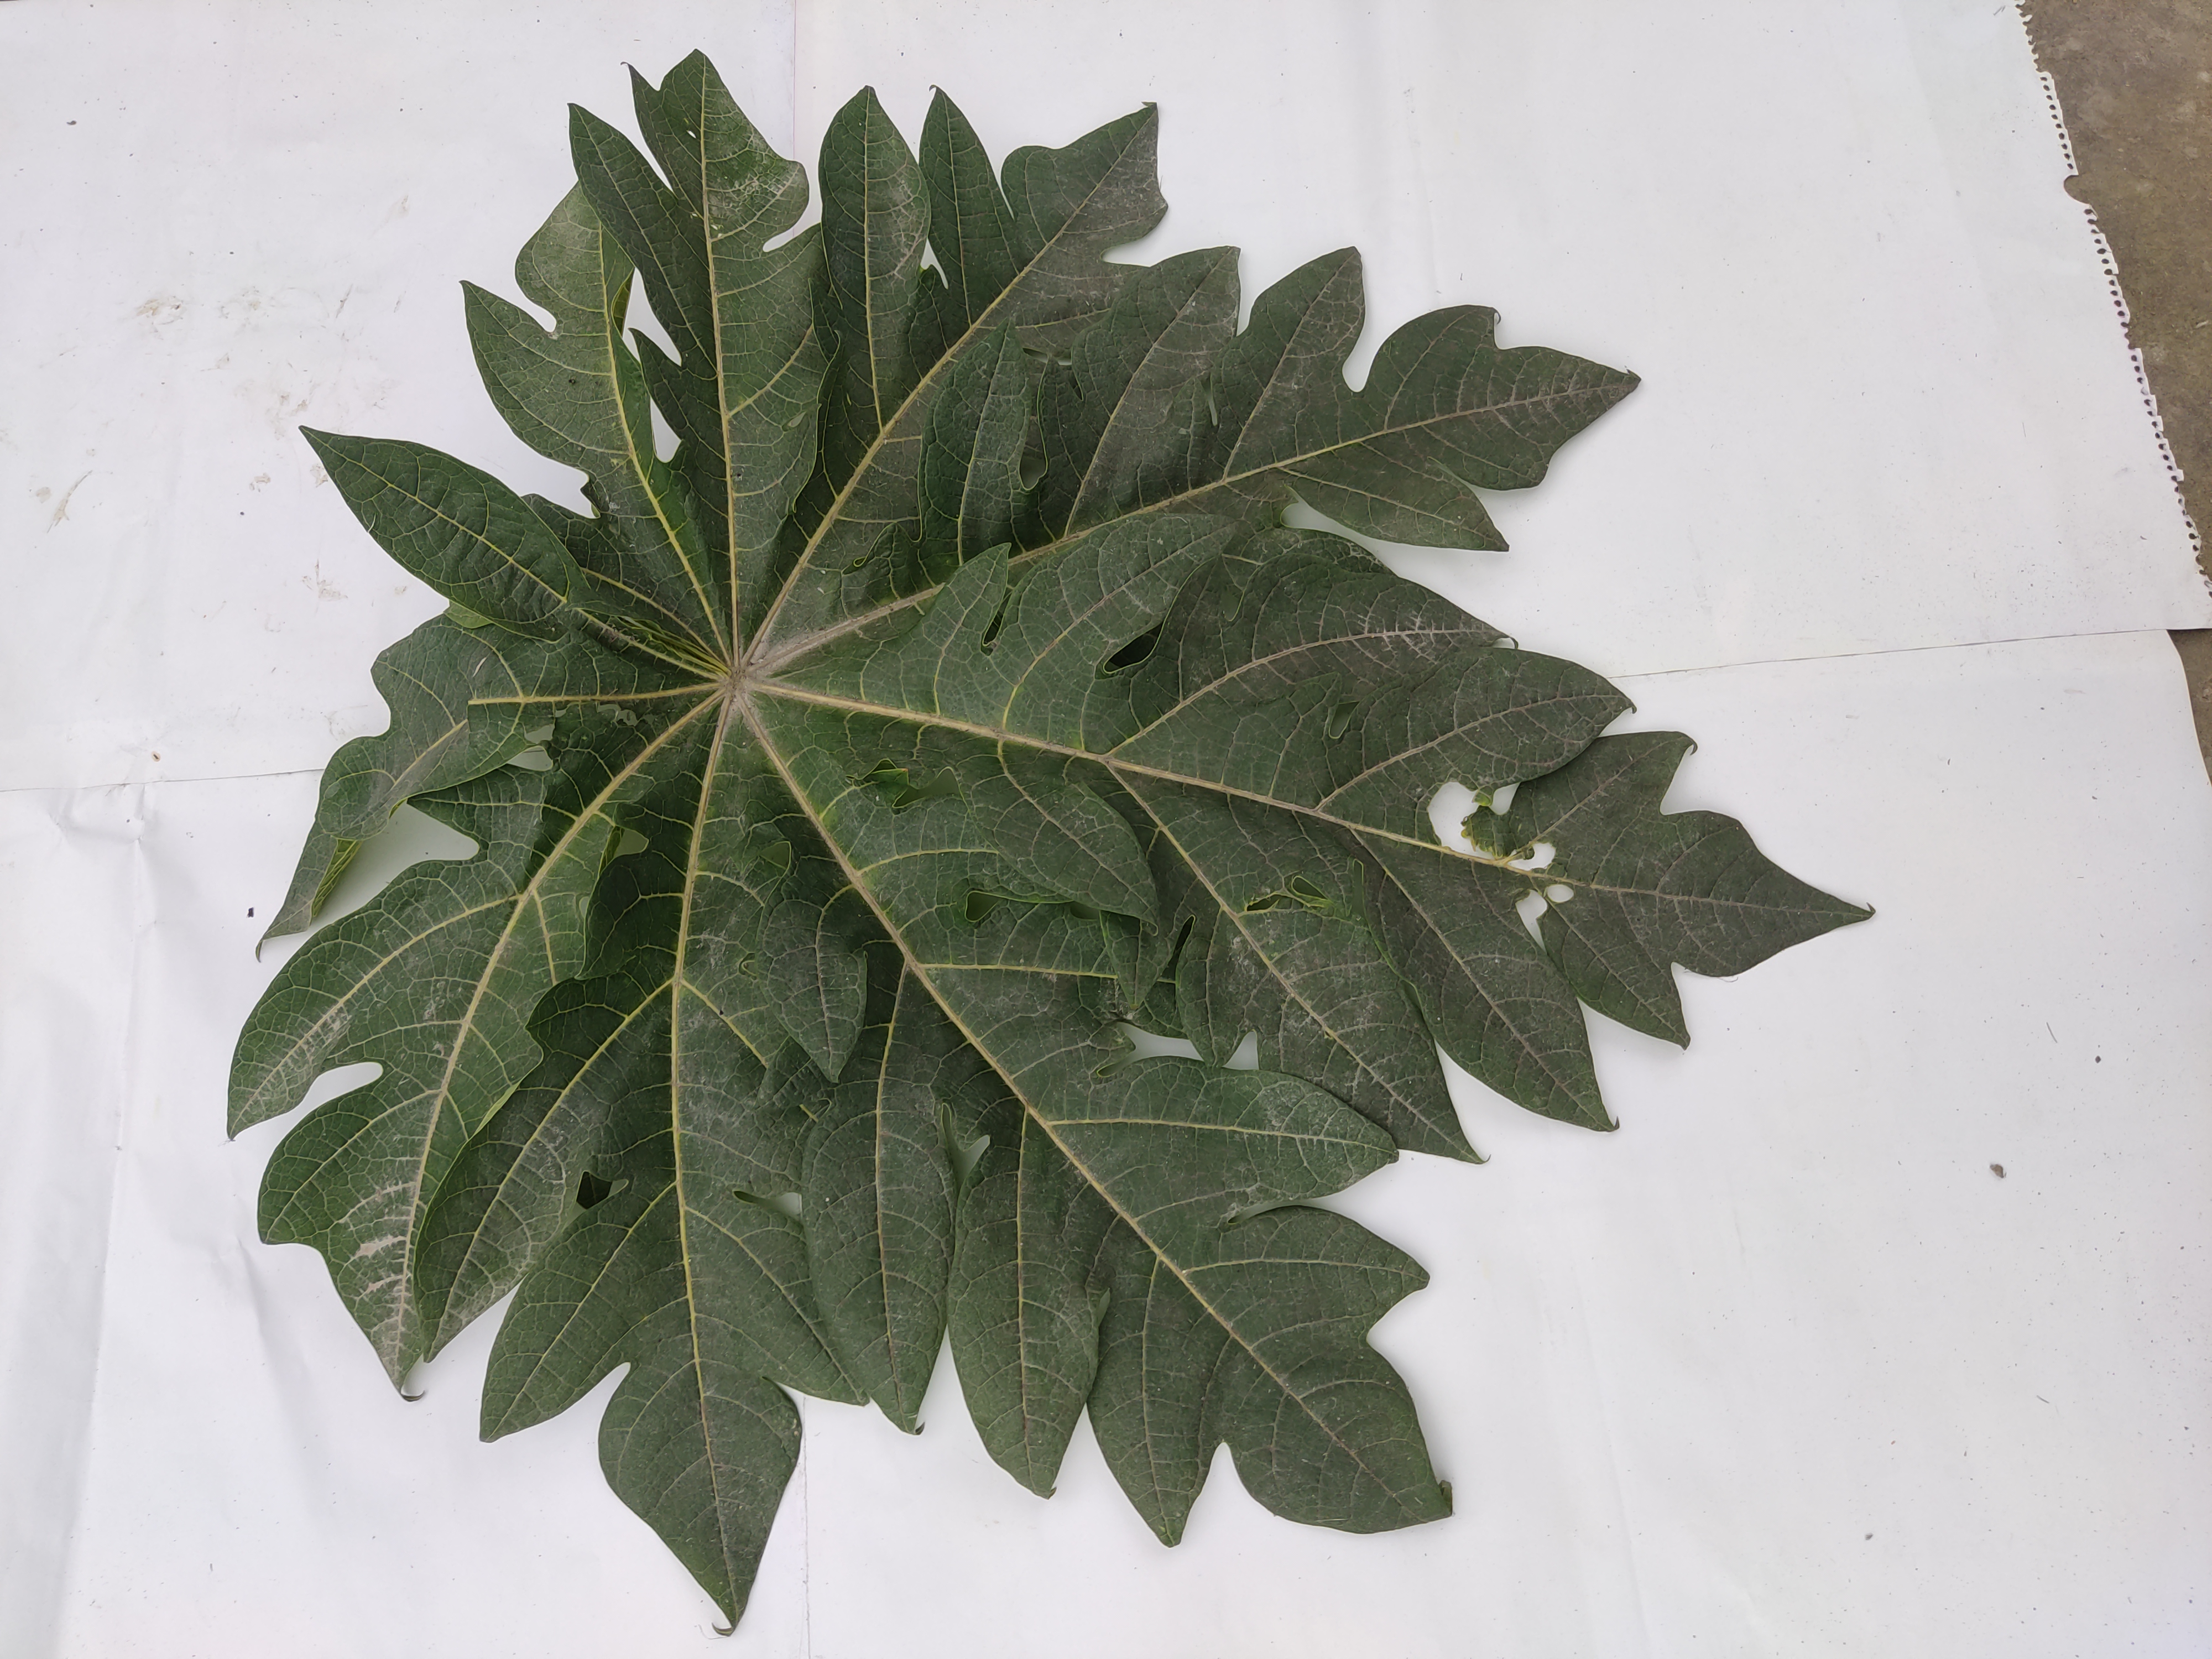
Label: Healthy Leaf